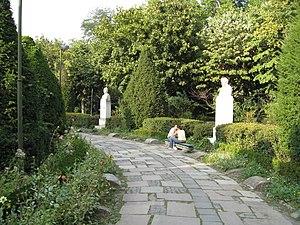
Le parc Cișmigiu est le plus ancien et le plus central jardin public de Bucarest. Il a été inauguré en 1860.